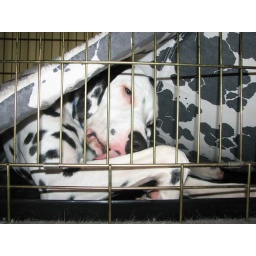
Romeo in his house under his bed intently licking his leg. 7/9/07 almost 8 months old